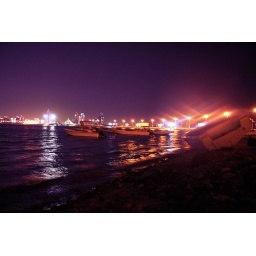
... and one day the tiny boat reaches its destination, the end of the journey....and then we sail in another realm.